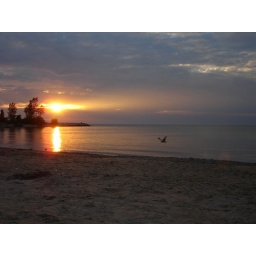
Goderich sunset after my first open water swim in lake huron at the goderich beach.